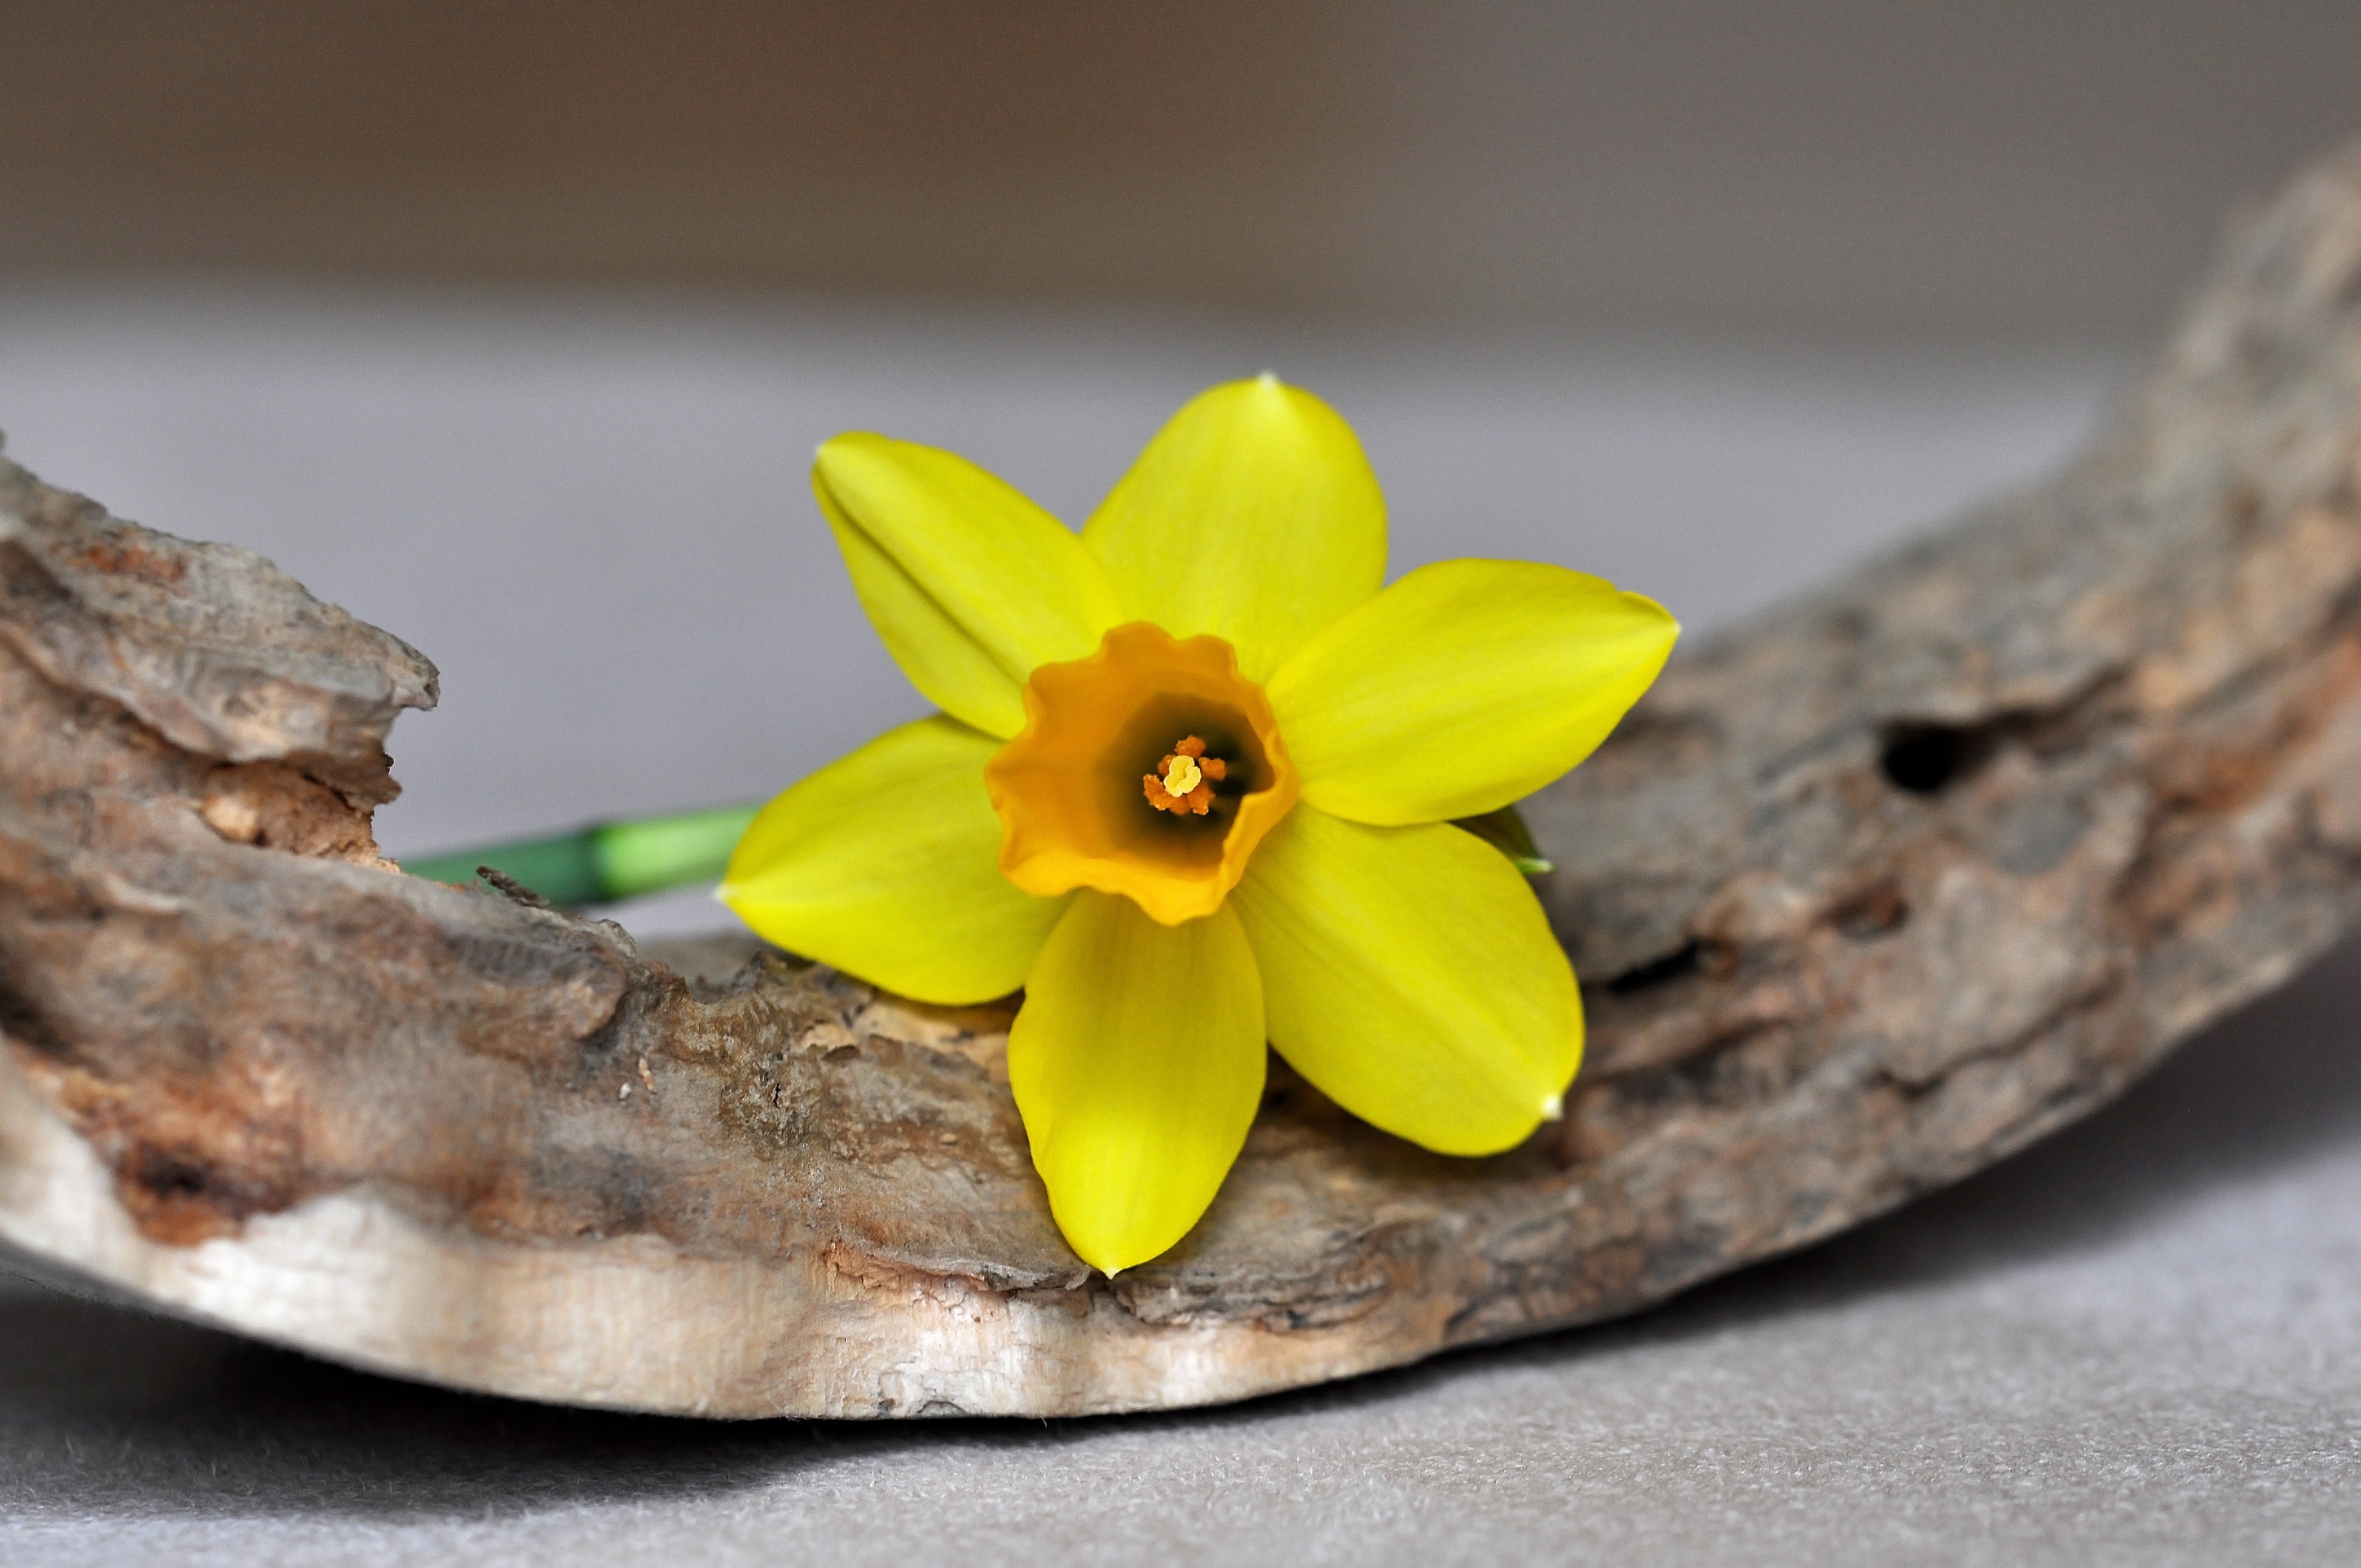
plant, leaf, flower, petal, produce, yellow, close, flora, yellow flower, close up, narcissus, early bloomer, spring flower, macro photography, flowering plant, wood piece, land plant